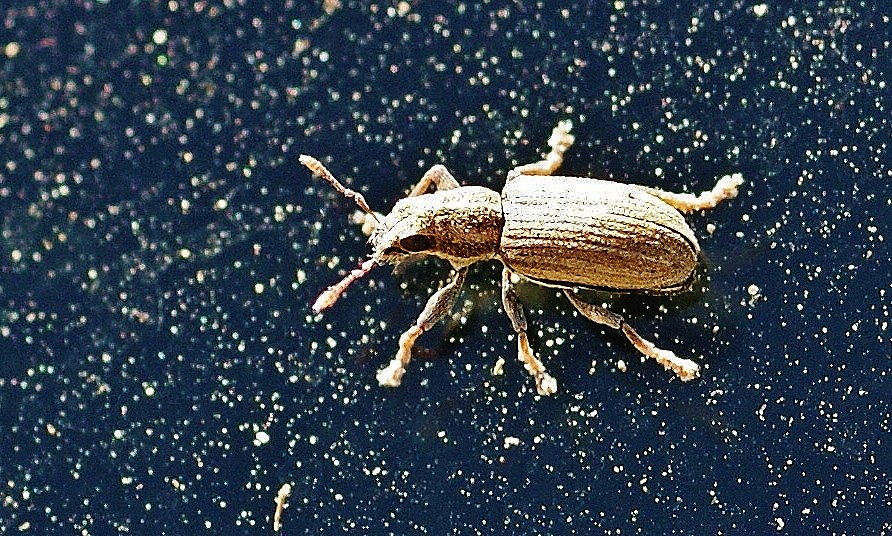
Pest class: pea_leaf_weevil